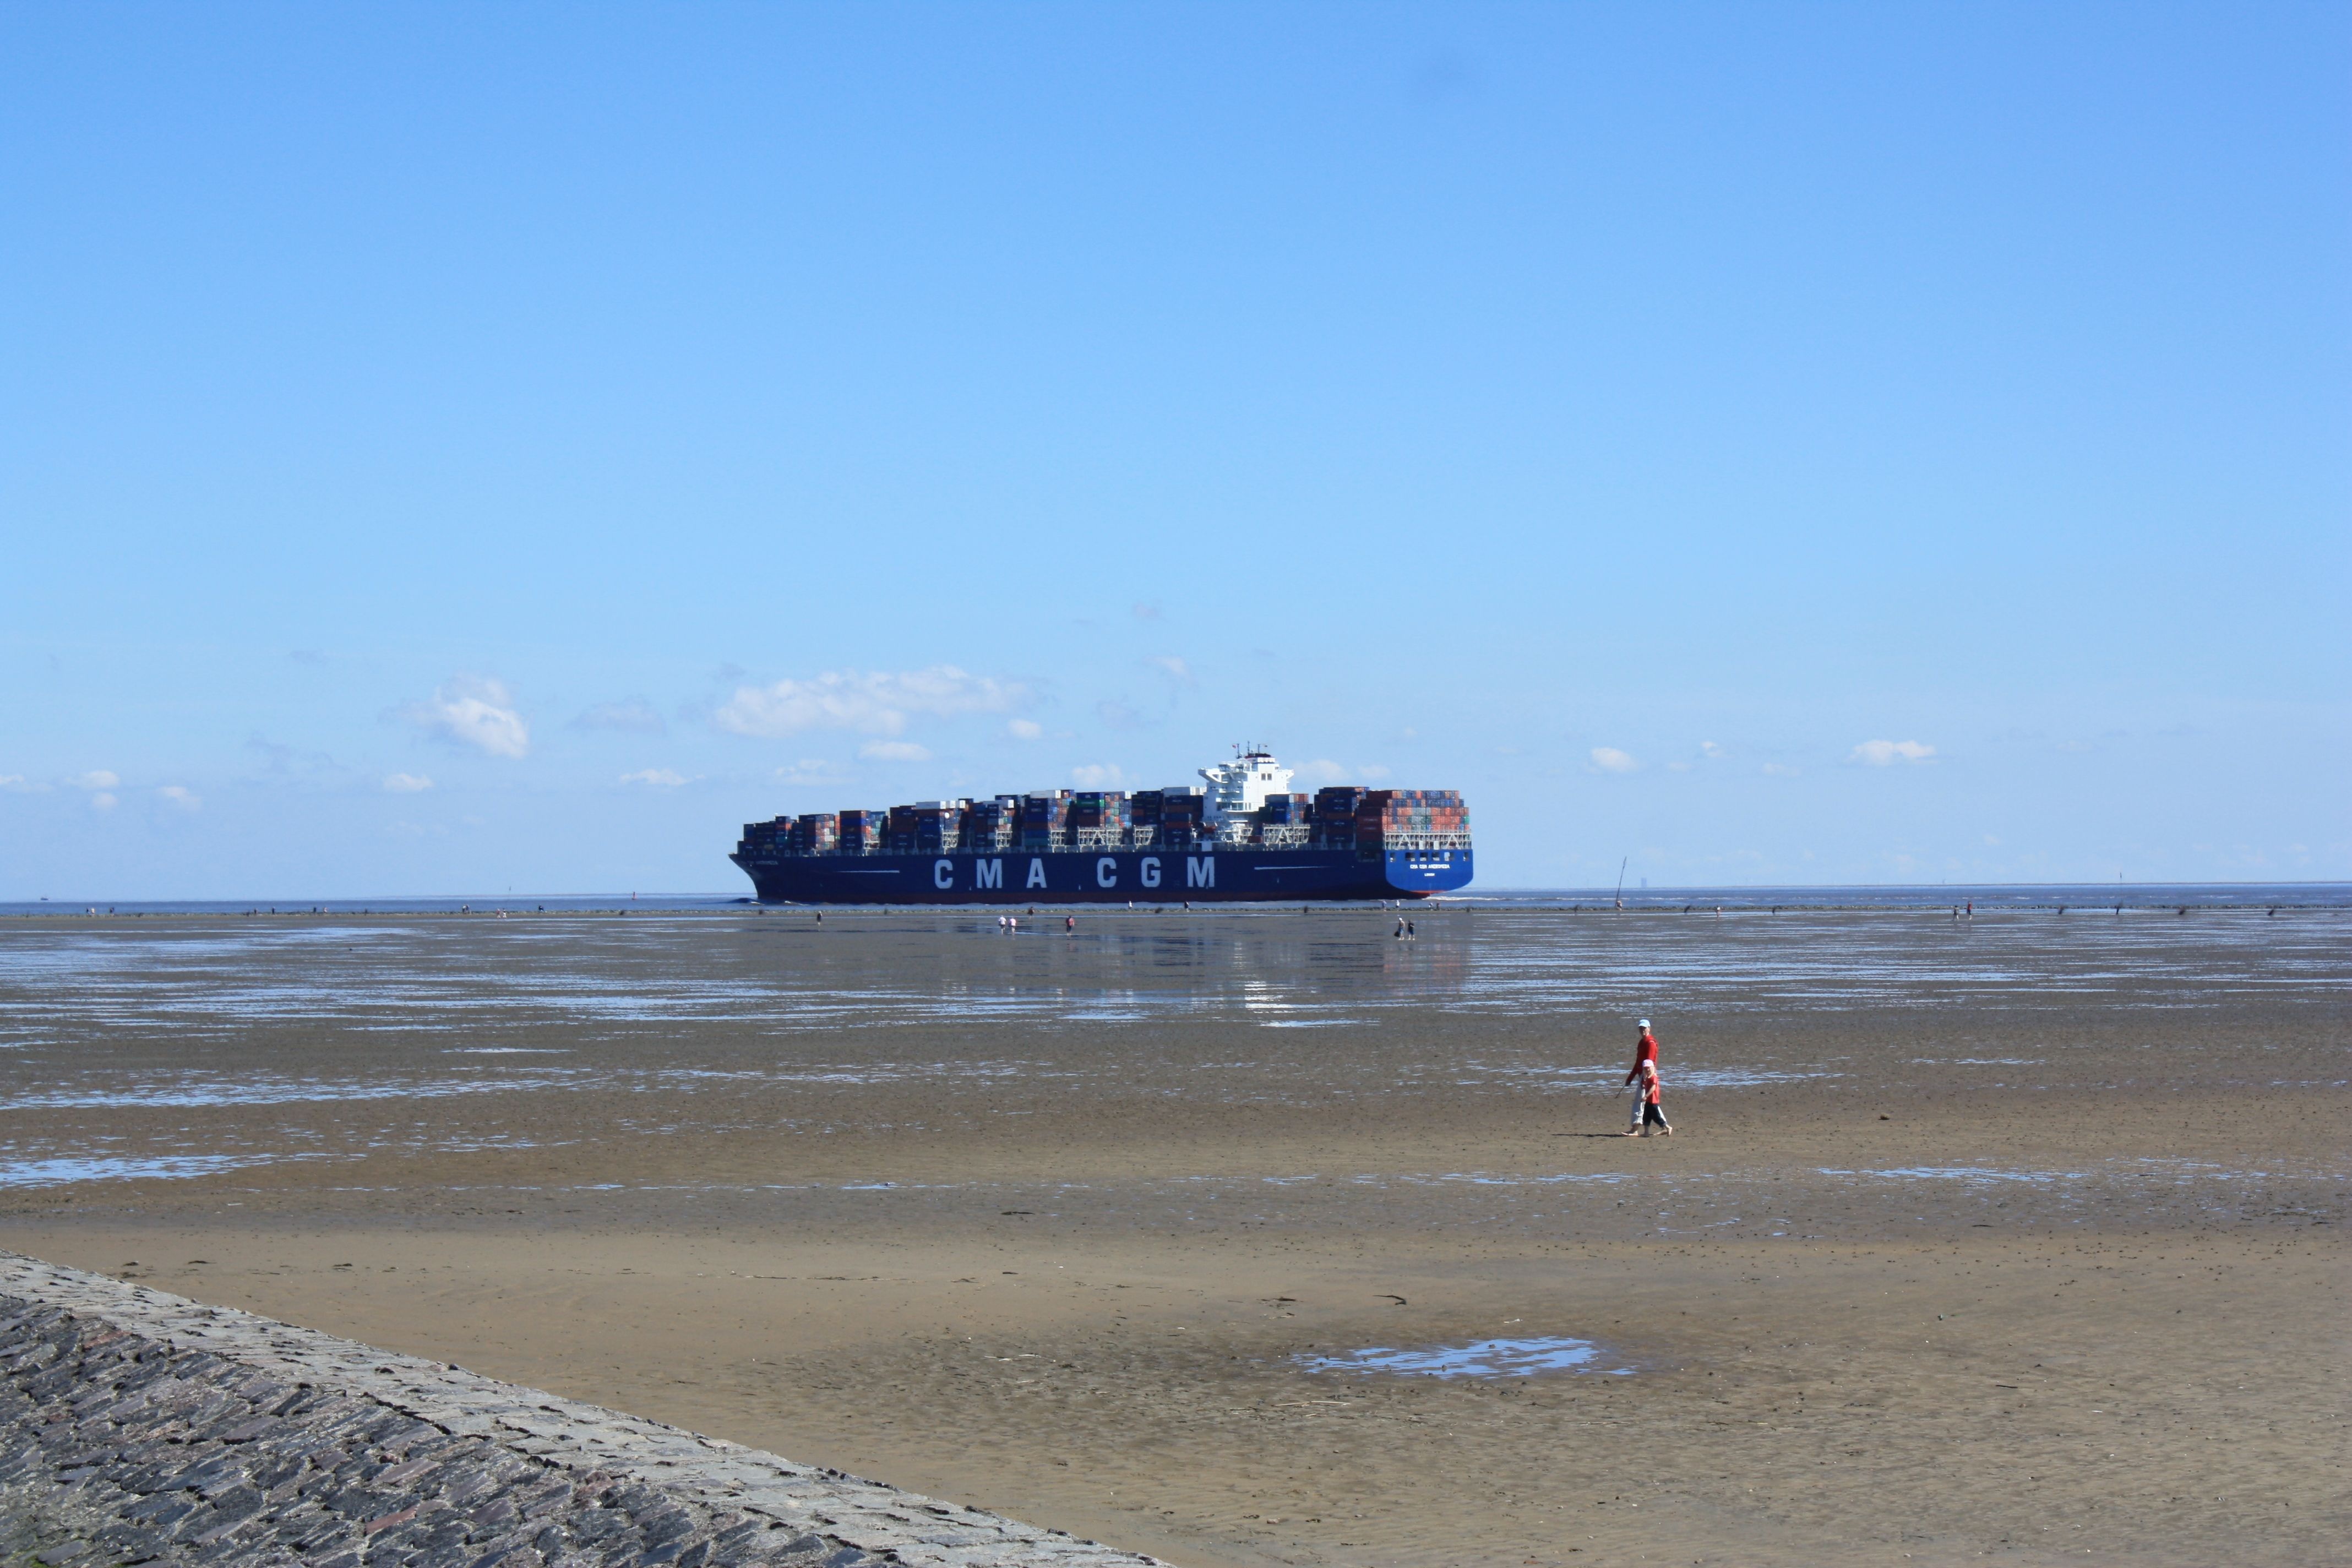
beach, sea, coast, sand, ocean, horizon, shore, wave, ship, vacation, transport, vehicle, bay, industry, port, body of water, container, cargo, trade, freighter, shipping, elbe, container ship, weser